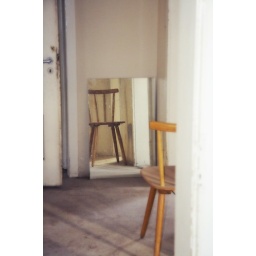
chair in the mirror